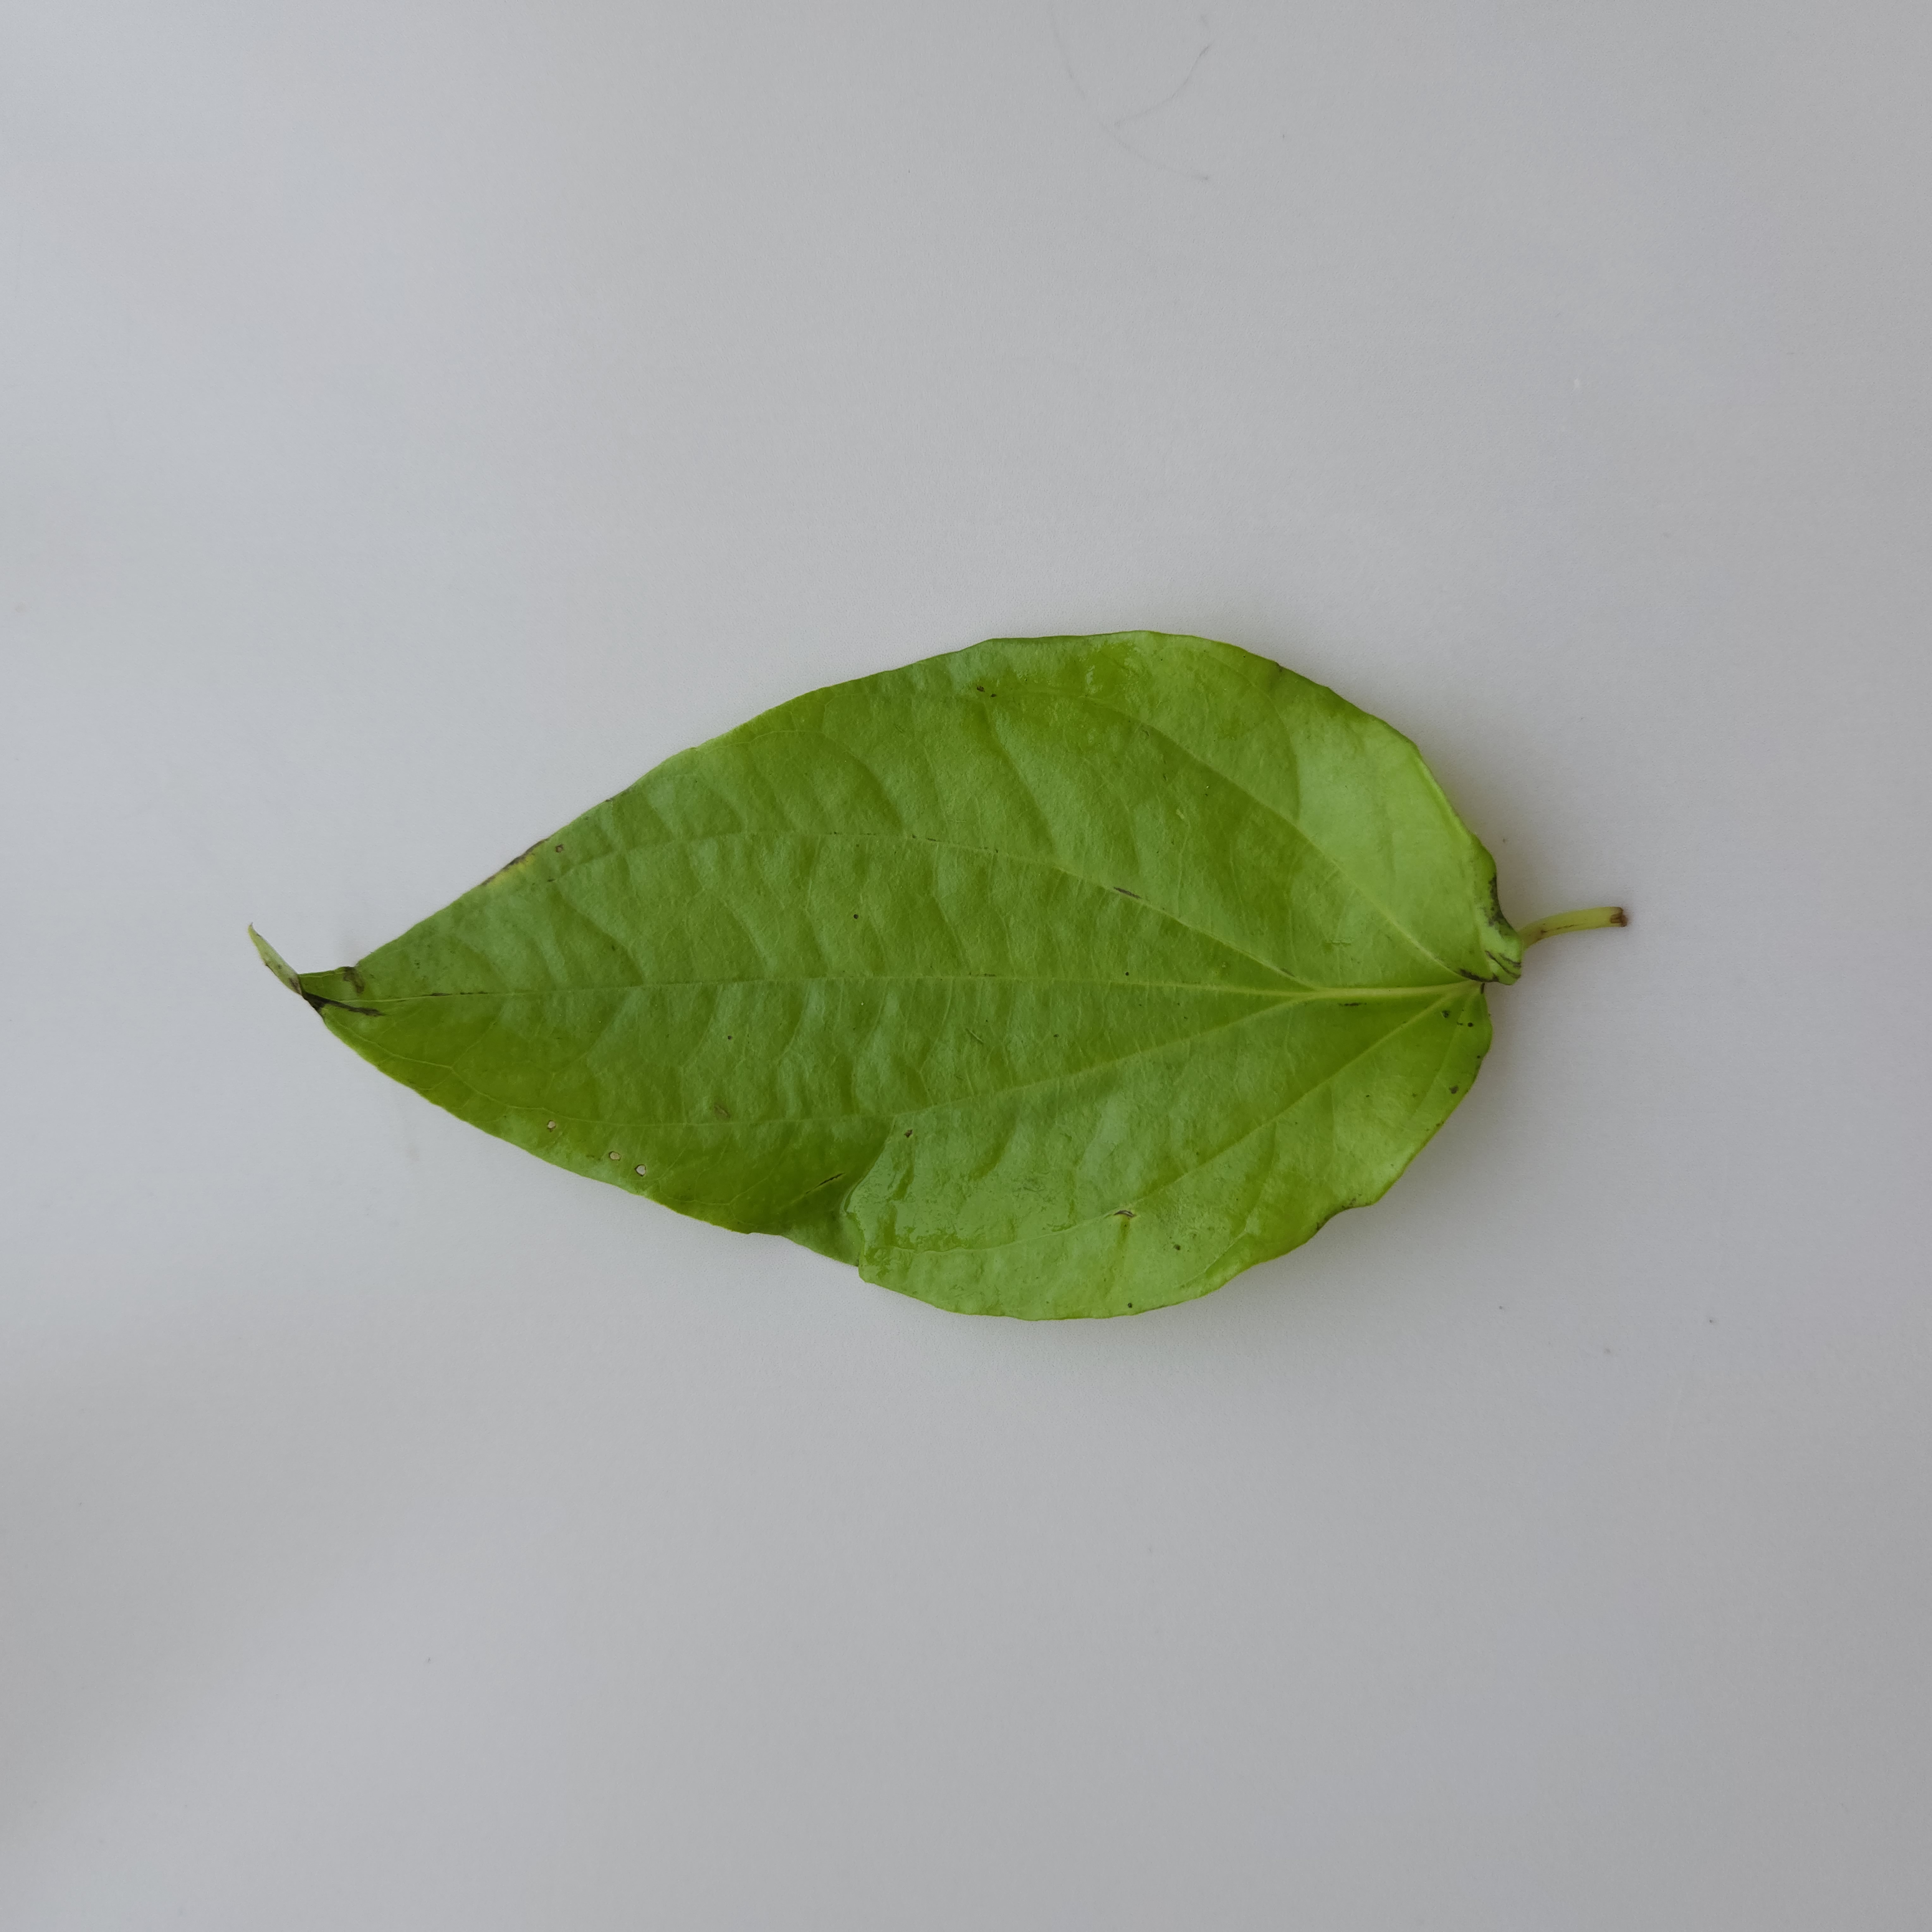
Label: Healthy